History of opera

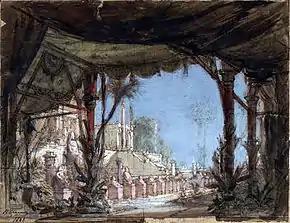
Set design for "Les troyens" by Hector Berlioz, by Philippe Chaperon

In Italy, the work of Giovanni Paisiello and Domenico Cimarosa was outstanding. Paisiello started in opera buffa ("L'idolo cinese", 1767). In 1776 he was invited to St. Petersburg, where he composed "Lucinda ed Armidoro" (1777), "Nitteti" (1777) and "Il barbiere di Siviglia" (1782), on Beaumarchais's play, which would also later be versioned by Rossini. In 1784 he returned to Vienna, where he composed "Il re Teodoro in Venezia" and, soon after, was appointed chapel master to King Ferdinand IV of Naples, for whom he composed his greatest success "Nina, o sia La pazza per amore" (1789). He composed about eighty operas, in serious and buffo genre, although the latter more dramatic than usual, thus helping to prestige it. Cimarosa was a prolific composer, who by the age of thirty-five had composed fifteen operas, when in 1787 he was appointed maestro di cappella in St. Petersburg, where he premiered "La vergine del sole" (1788) and "La Cleopatra" (1789). In 1791 he was appointed chapel master in Vienna, where the following year he reaped his greatest success with "Il matrimonio segreto". His final output was some sixty operas, in which he denoted great vital intensity and melodic warmth.